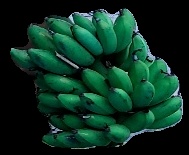
Variety: rasbale
Grade: grade3